Federal popular initiative

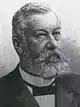
Portrait of Federal Councillor Joseph Zemp, main initiator of the 1891 law

Faced with these repeated requests, the National Council decided to clarify the situation and drew up a proposal based on a motion, allowing 50,000 citizens to request a partial revision of the Constitution, but only in general terms and presented by three conservative deputies: future Lucerne Federal Councillor Joseph Zemp and State Councillors Johann Joseph Keel of St. Gallen and Martino Pedrazzini of Ticino.